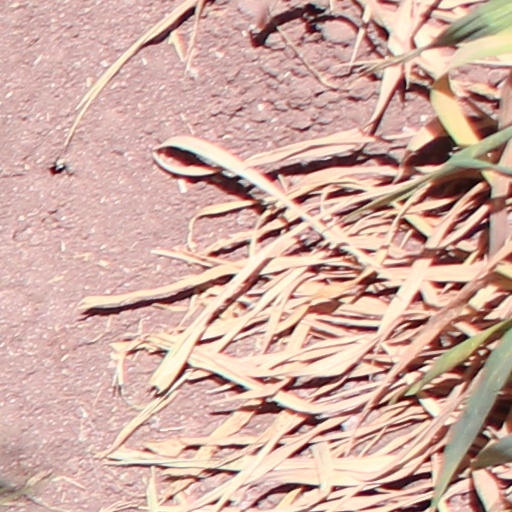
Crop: wheat